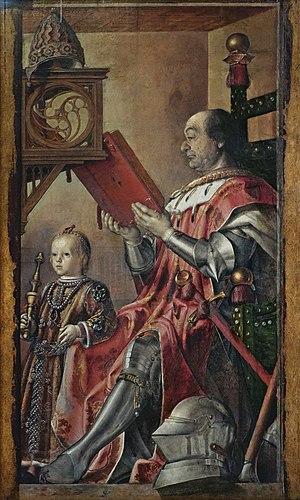
Le Portrait de Federico da Montefeltro et son fils Guidobaldo est une peinture à l'huile, datant de 1474–1477, conservée à la Galleria Nazionale delle Marche dans le palais ducal d'Urbino. Le portrait fut attribué précédemment à Juste de Gand et aussi à Melozzo da Forlì. L'attribution à Juste de Gand ou Pedro Berruguete reçoit actuellement le plus grand soutien des historiens de l'art.